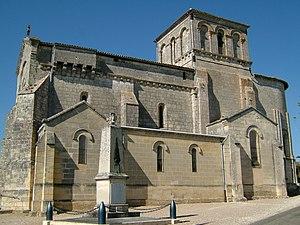
Saint-Gervais, Gironde (France)
Saint-Gervais est une commune du Sud-Ouest de la France, située dans le département de la Gironde, en région Nouvelle-Aquitaine.
Cet article recense les monuments historiques de l'arrondissement de Blaye, dans le département de la Gironde, en France.